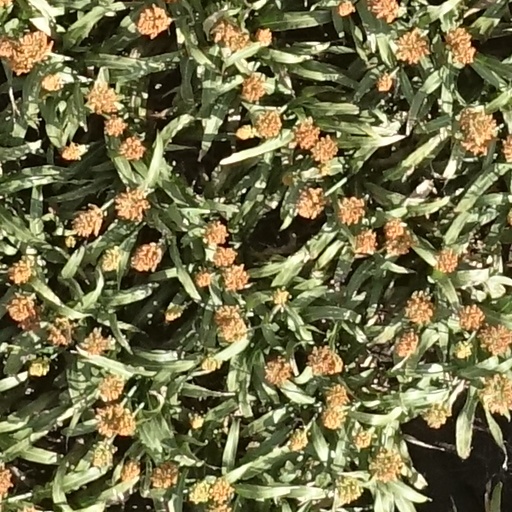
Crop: sorghum